Alfred Shout

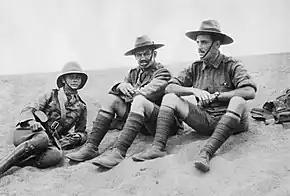
Shout (right) with Captain Albert Mcguire (left) and Major Blair Swannell (centre) while training in the Egyptian desert, March 1915. All three men would be killed at Gallipoli.

As part of an endeavour to defeat the Ottoman Empire and force a supply route through to Russia via the Bosporus and the Black Sea, the British War Council formulated a plan to invade the Gallipoli Peninsula. On 25 April 1915, the men of the 1st Australian Brigade—of which the 1st Battalion was part—landed at Anzac Cove between 05:30 and 07:30 among the second and third waves of Australian troops. The 1st Battalion was meant to be held in reserve, but due to heavy casualties and confusion the unit soon went into action. Following a request for reinforcements, Shout moved up with one of the 1st Battalion's companies to the hill feature Baby 700. Arriving at the position around 11:00, he led a party to hold the rear left flank of the hill as part of the Australians' rearguard action. The Australian position on Baby 700 had become dire by that afternoon, a situation compounded by the small number of available infantry in the area and the complete lack of artillery support, when the Turkish forces launched a counter-assault. By this time, Shout and Lieutenant Leslie Morshead of the 2nd Battalion were the only two surviving officers in their sector of the line. At 16:30, the Turks broke through the defensive line and the Australians were forced to abandon their position on the hill. Shout was one of the last to evacuate, and withdrew down towards the beach. During his retreat, Shout encountered Lieutenant Colonel George Braund, commanding officer of the 2nd Battalion, on Walker's Ridge. Braund dispatched Shout to the beach with a request for reinforcements. Shout duly relayed the message, and was immediately tasked with leading 200 stray men to reinforce the thin defensive line near Braund's position. Shout established a post at the base of the ridge as dusk began to fall, and his men started to dig in.